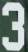
Number: 3